Buses in Malta

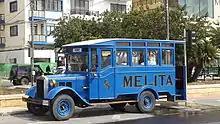
One of Malta's first buses that was bought in 1921 by the Cottonera Motor Bus Company. It is still in use today as a tourist attraction.

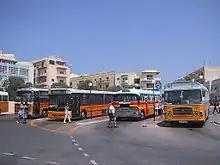
Malta buses at Bugibba terminus. (L-R): a Bedford/Duple Dominant coach (with bus seats), low floor modern BMC Falcon bus, classic Leyland Comet/Aqualina bus and Bristol/ECW bus.

The first buses were imported to Malta in 1905 from Thornycroft in England by Edward Agius of Ed T Agius Ltd (coal shipping). He formed the Malta Motor Omnibus and Transport Syndicate Ltd with his brother-in-law Joseph Muscat to operate the first bus service between Valletta and St Julian's. As early as 1920, bus manufacturing was taking place on the island, with local carpenters and mechanics constructing bus body coachwork for local transport companies.